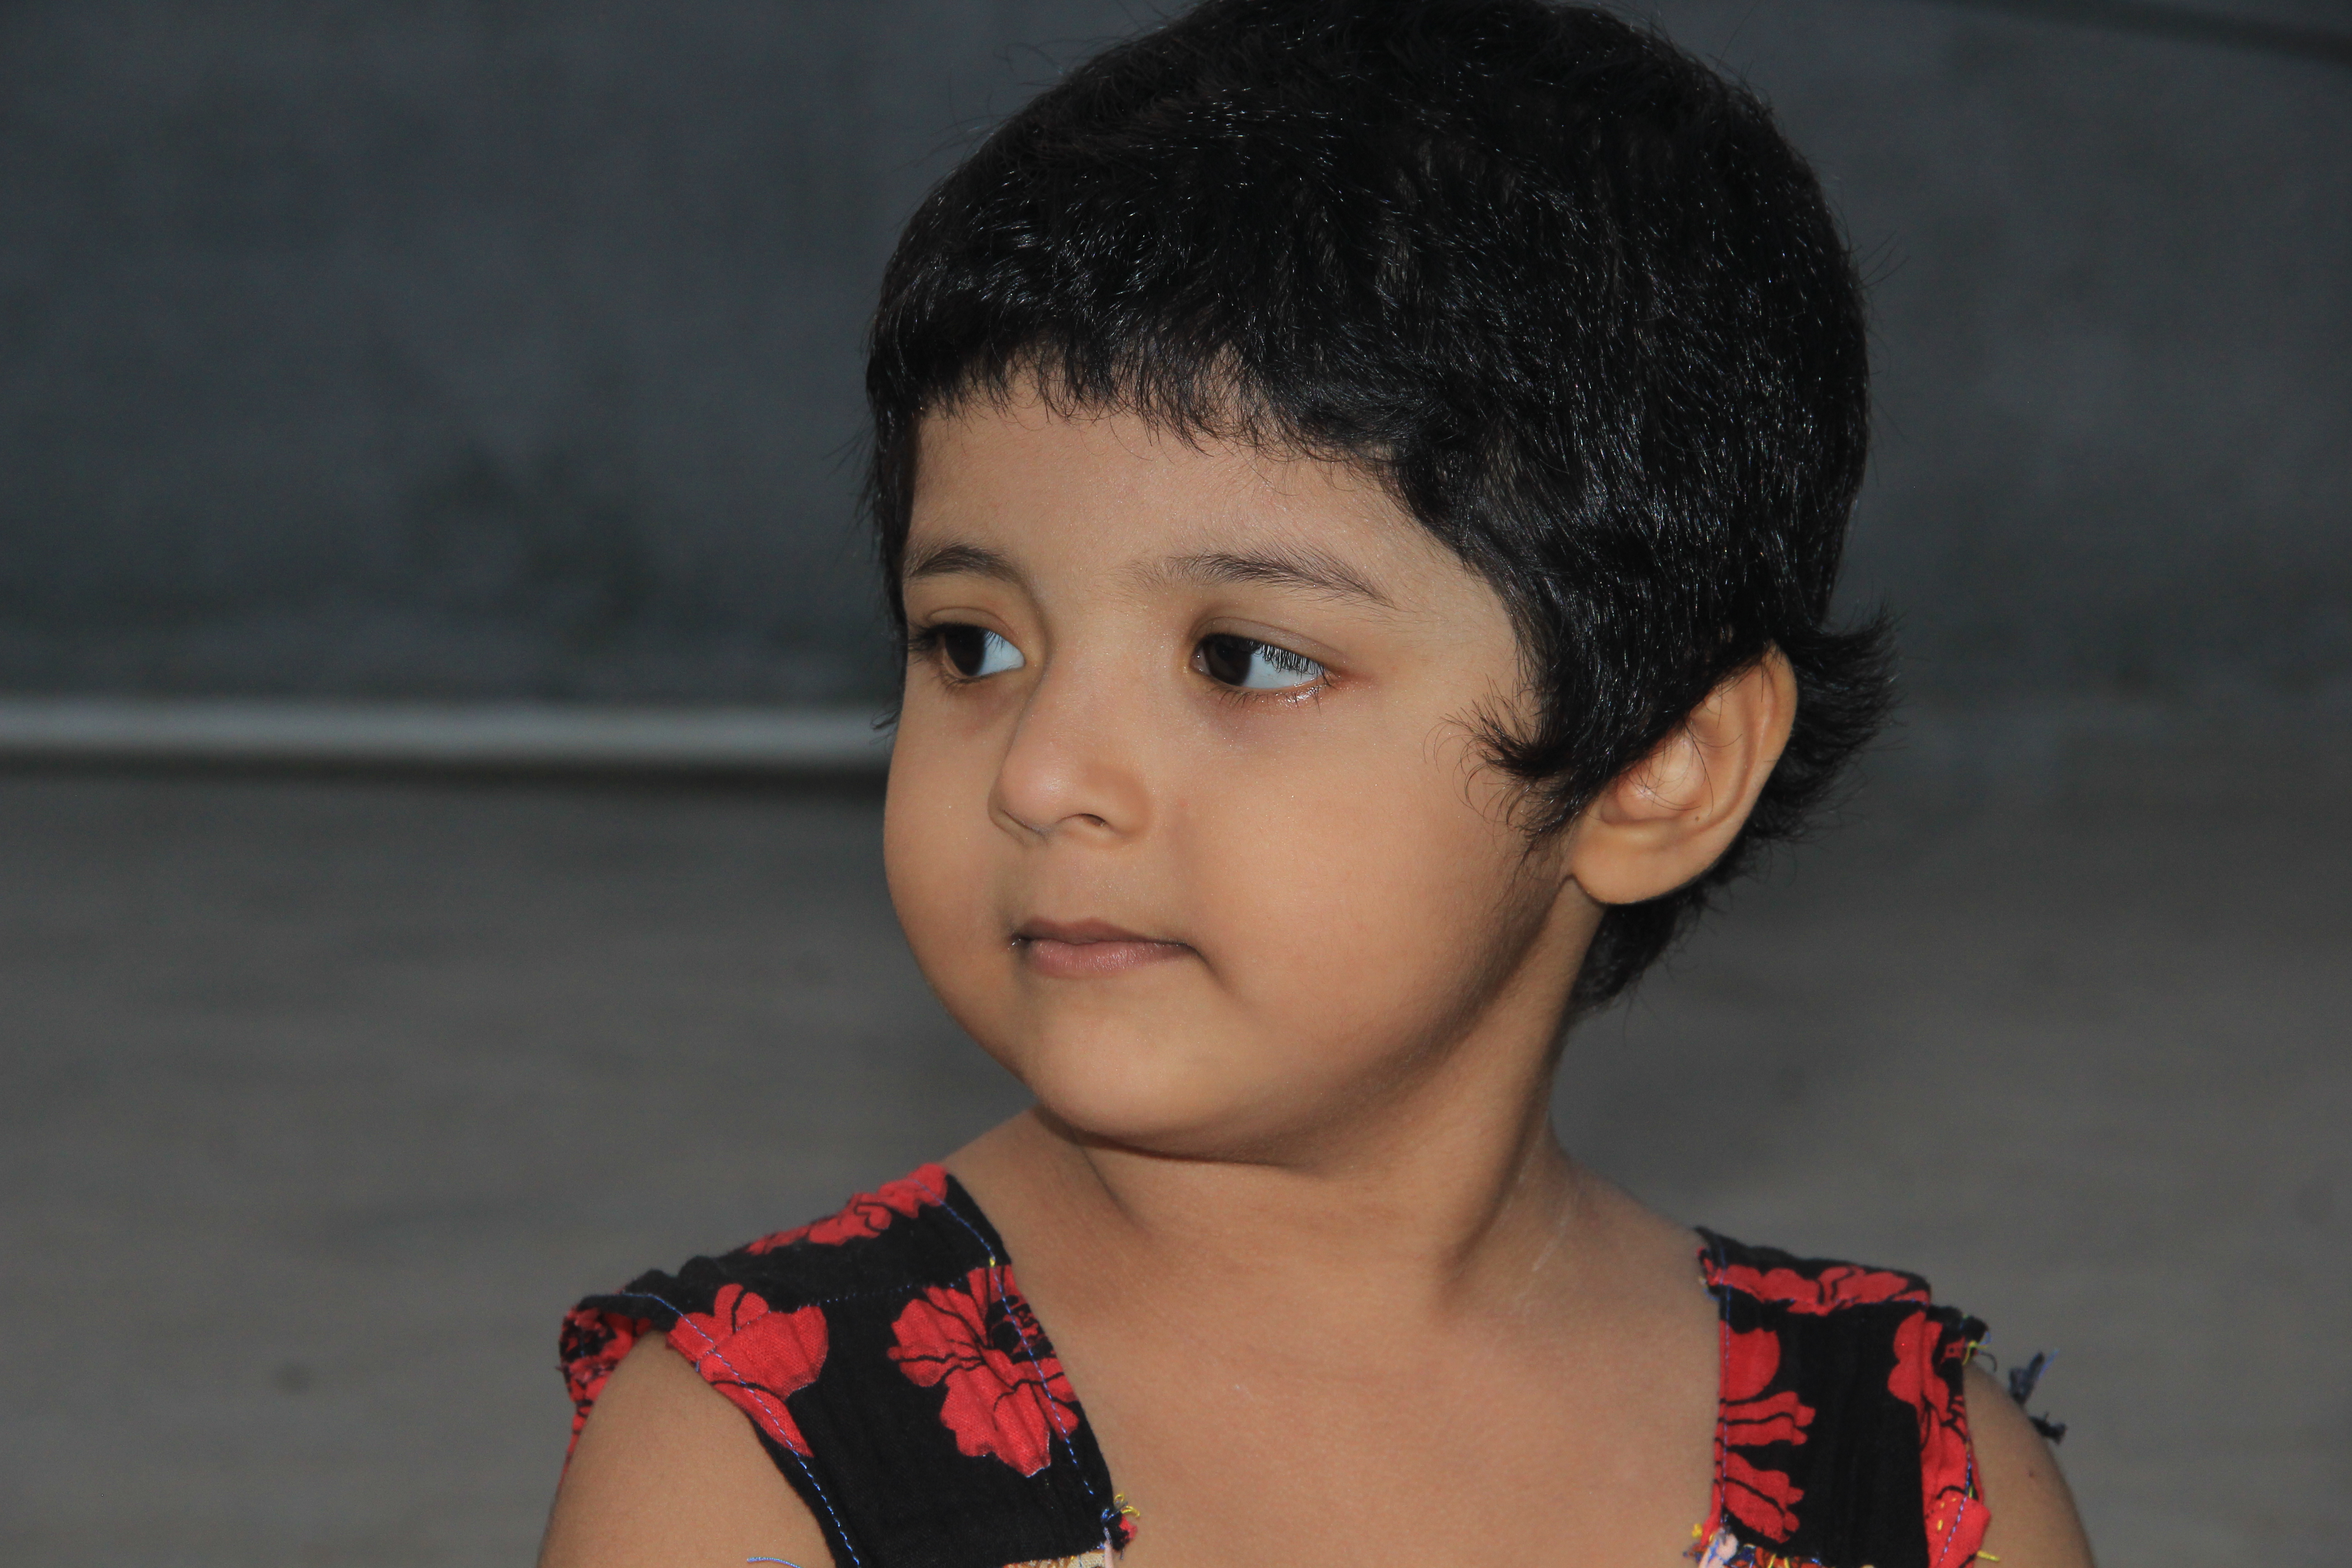
baby, beauty, child, children, motion female, free, images, girl, group, happiness, happy people, photo shoot, photograph, photography, color, snapshot, skin, person, cheek, boy, eye, black hair, human, fun, smile, lip, child model, portrait photography, portrait